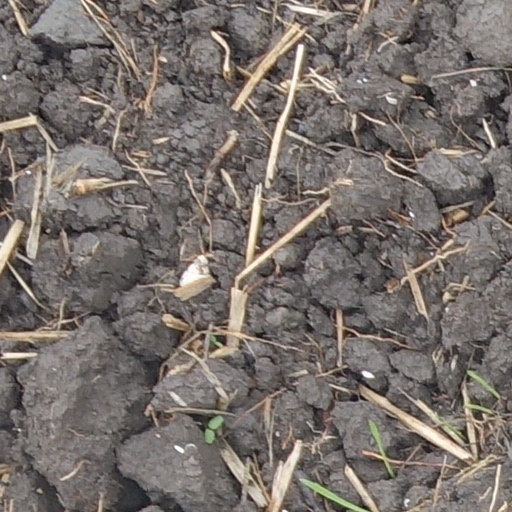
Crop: wheat